Henry Hensche

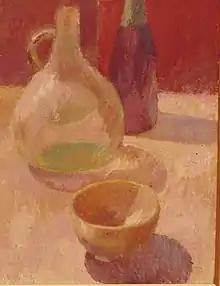
Hensche still life example

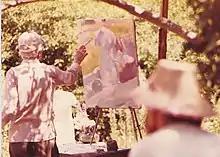
Hensche1

Henry Hensche (February 25, 1899 – December 10, 1992) was an American painter and teacher.